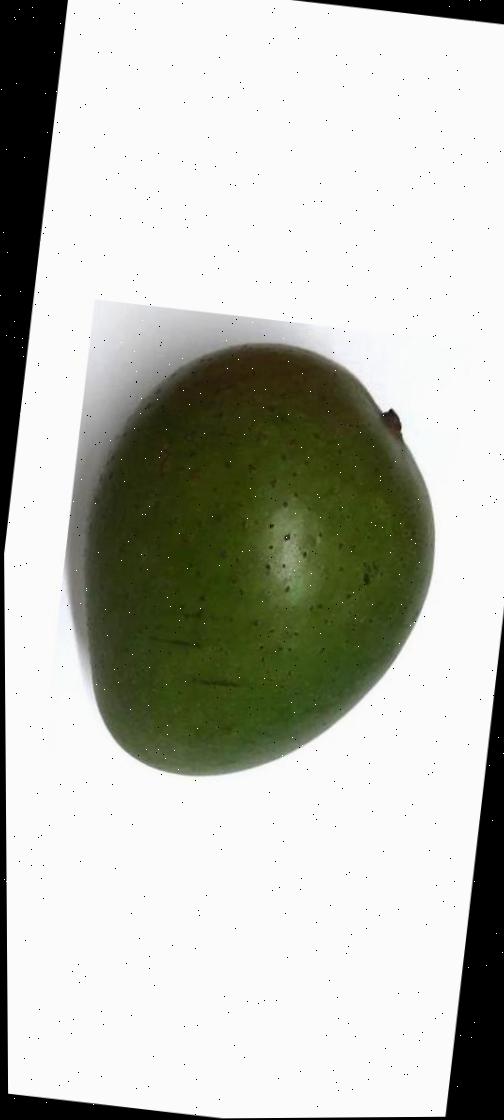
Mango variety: Ashshina Zhinuk